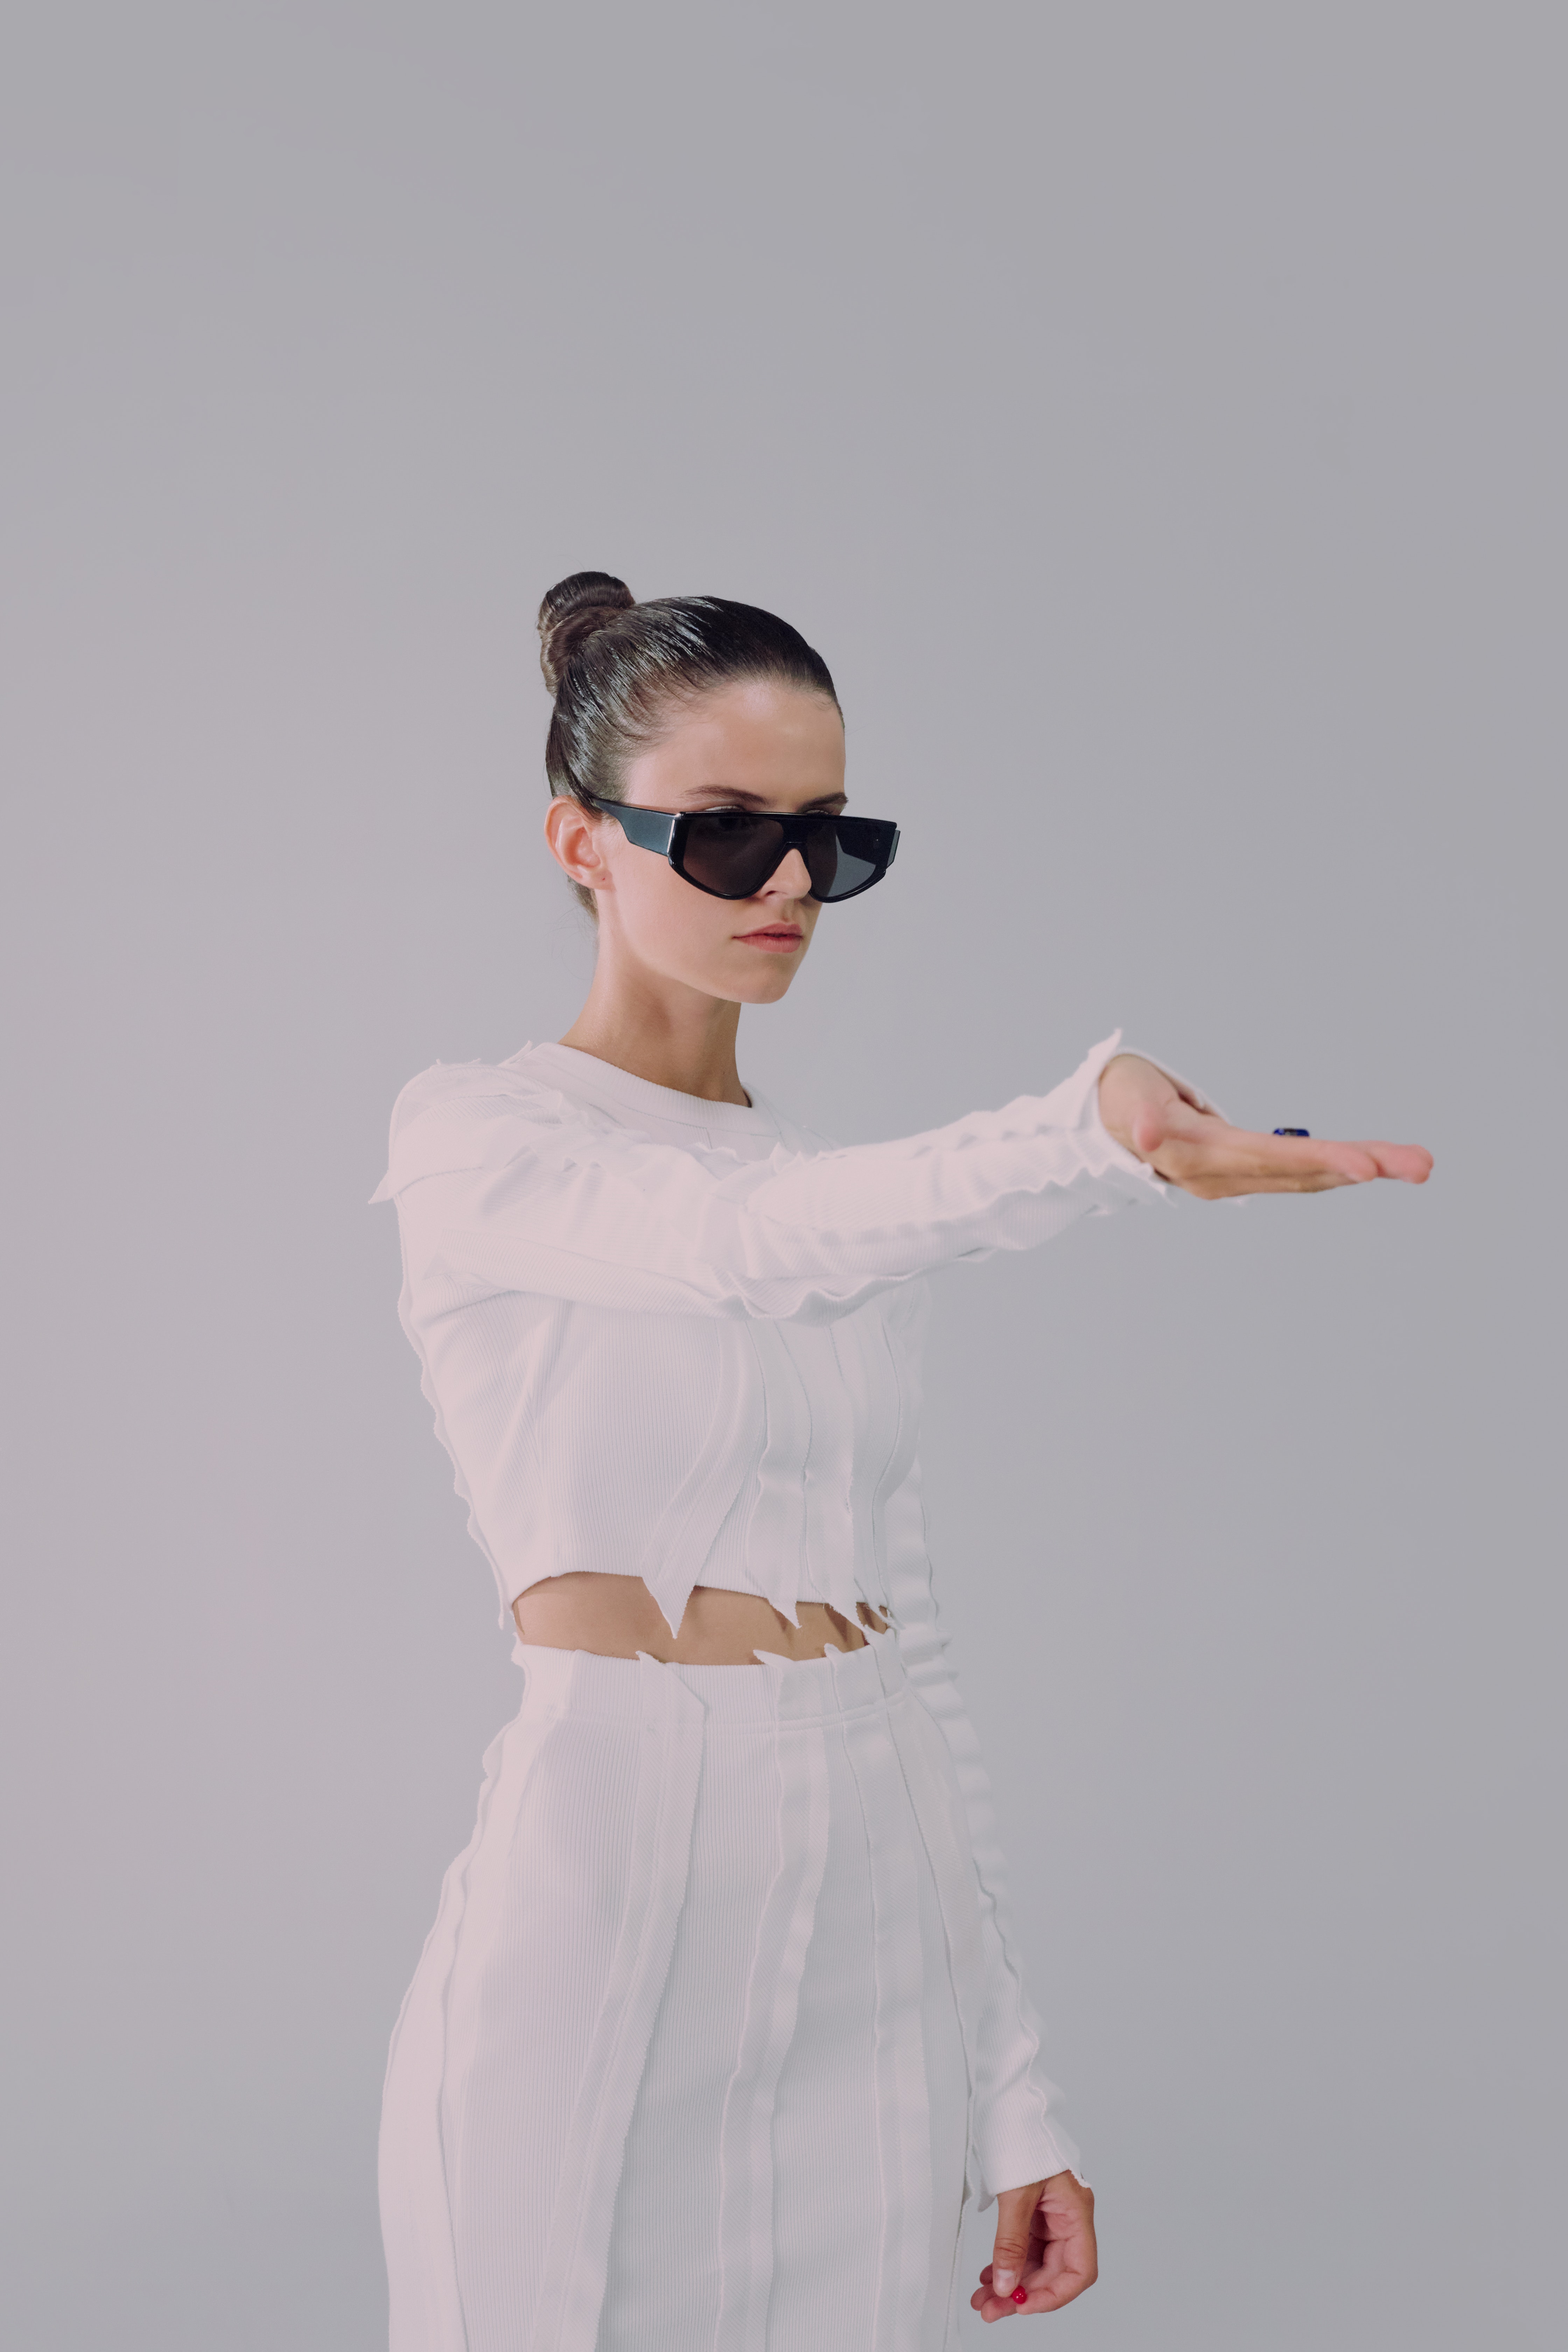
science, glasses, arm, sunglasses, vision care, goggles, eyewear, sleeve, waist, gesture, collar, sportswear, street fashion, fashion design, blazer, gadget, formal wear, elbow, trunk, fashion model, event, abdomen, fashion accessory, denim, suit, peach, knee, personal protective equipment, haute couture, top, belt, photo shoot